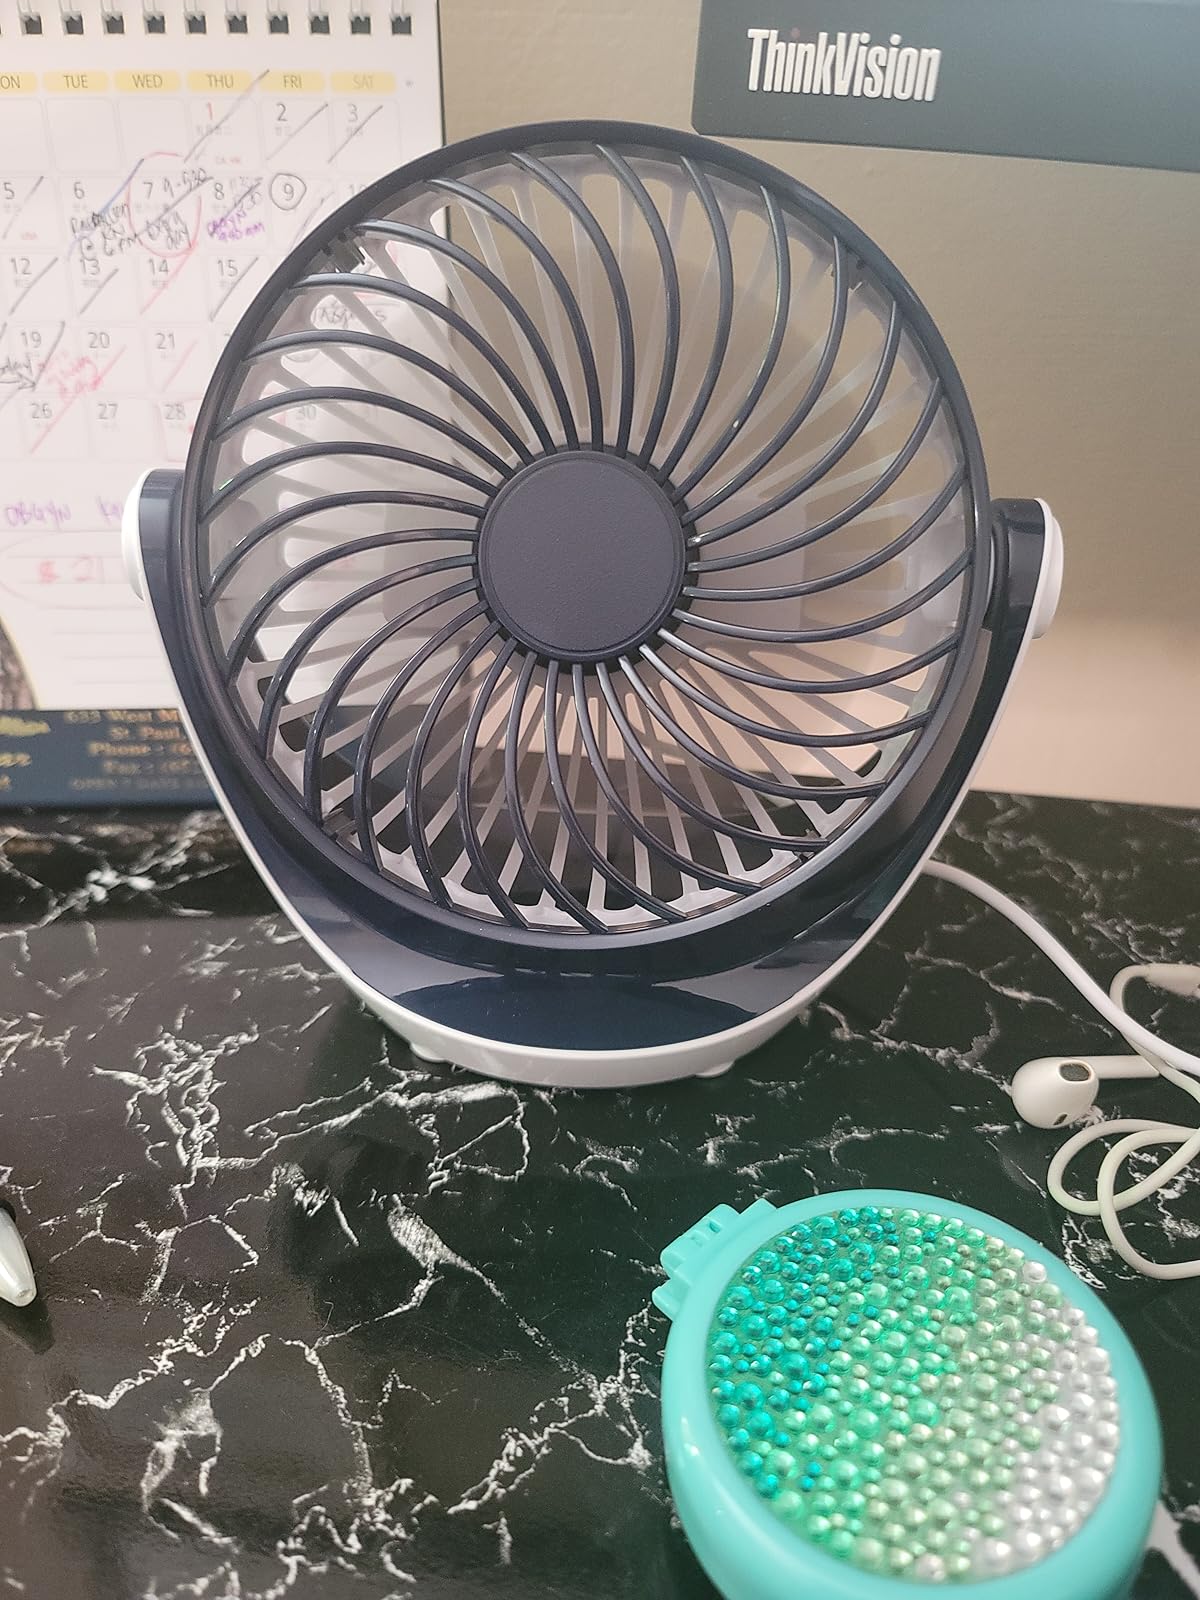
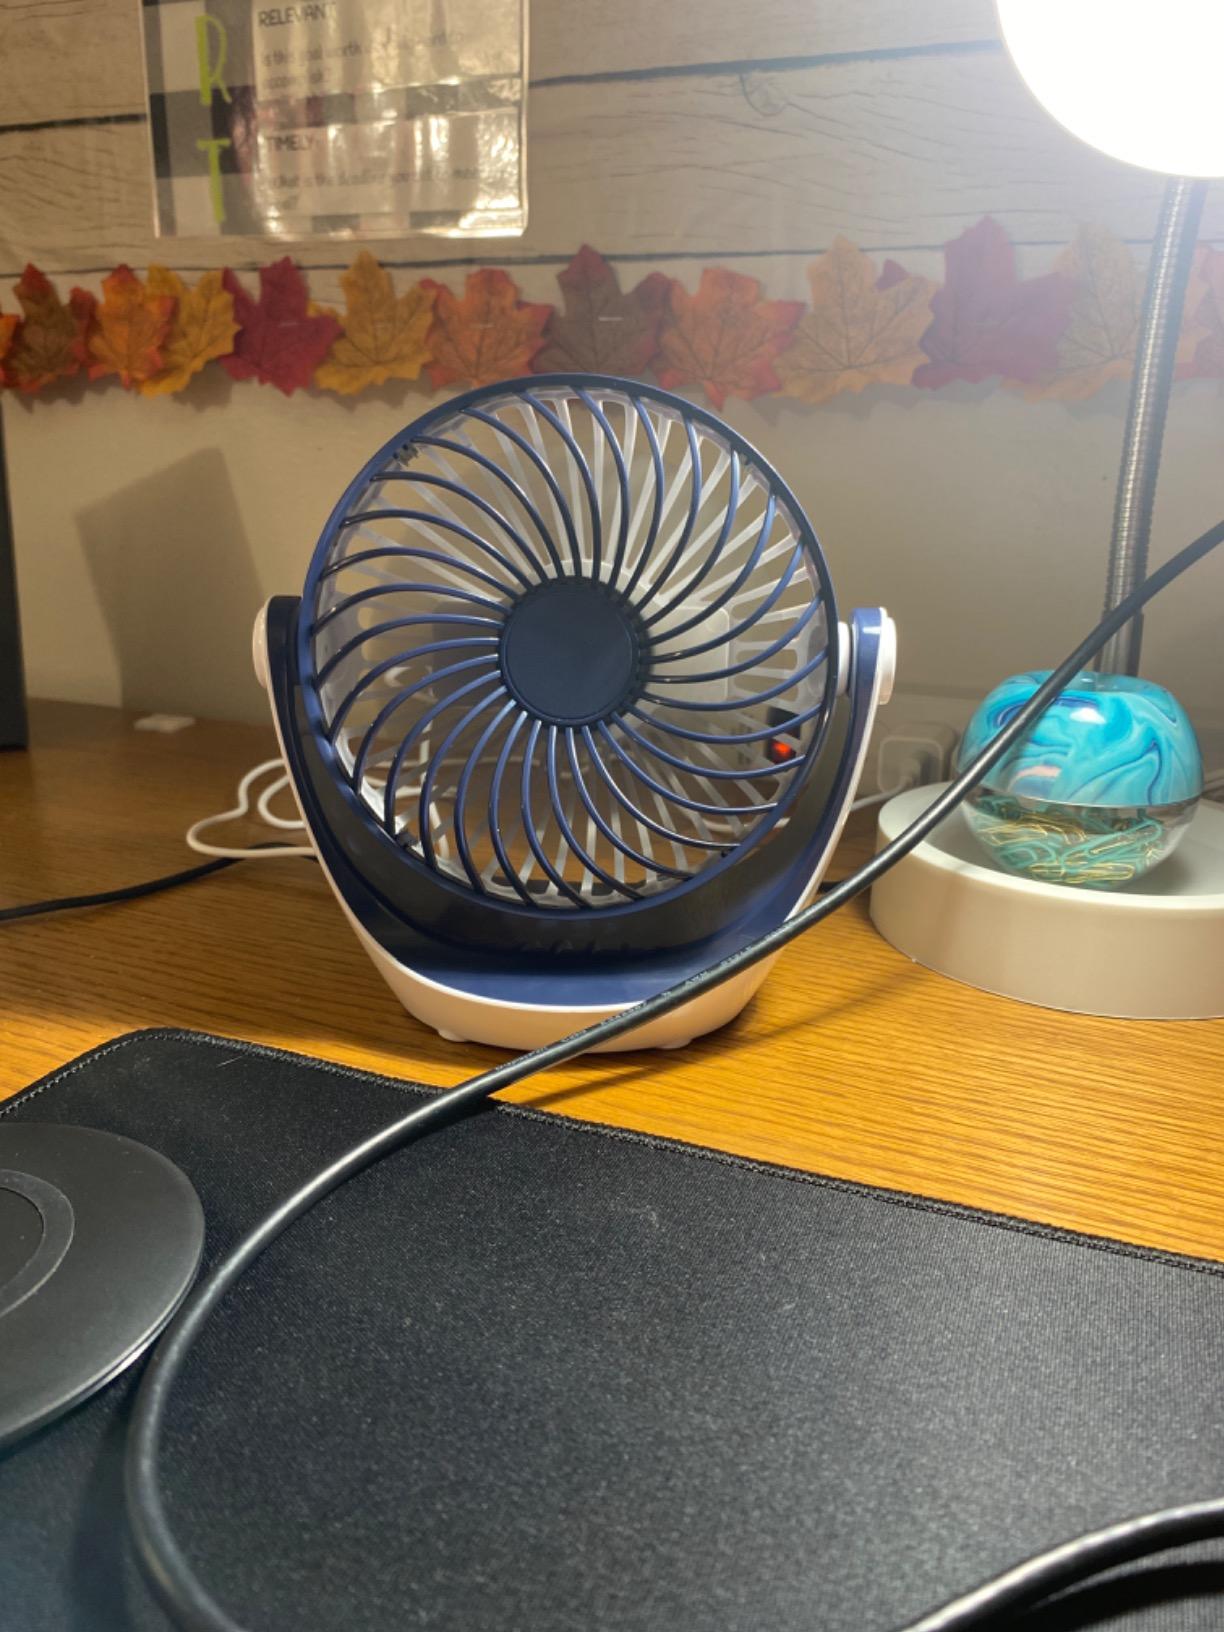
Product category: fan
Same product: yes